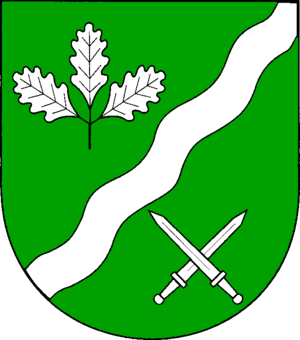
Lo-Førden
Coat of arms of Lo-Førden
Lo-Førden eller Lohe-Föhrden er en kommune og en by i det nordlige Tyskland, beliggende i Amt Hohner Harde i den vestlige del af Rendsborg-Egernførde Kreds. Rendsborg-Egernførde Kreds ligger i det sydlige Sydslesvig i delstaten Slesvig-Holsten. Kommunen består af landsbyerne Lo, Førden og Sorgbro.